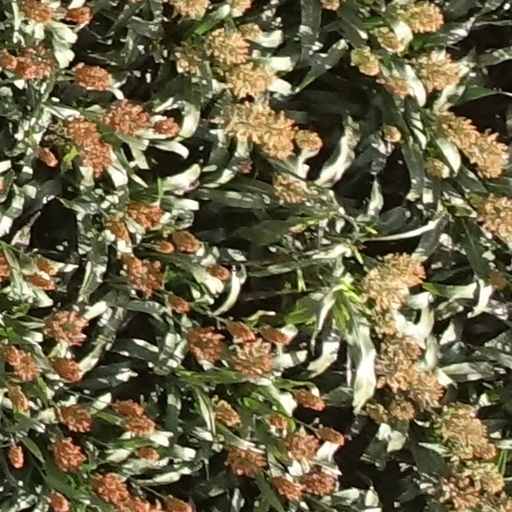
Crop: sorghum